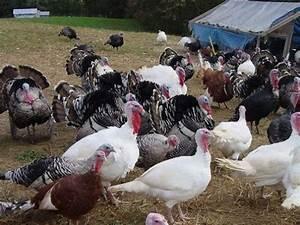
chicken